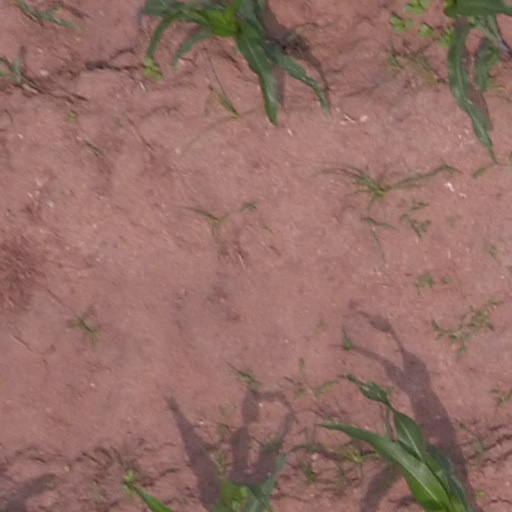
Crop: maize; corn